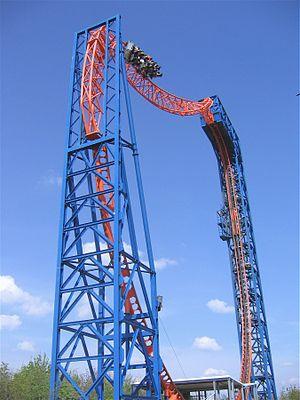
Hong Kong Disneyland
SkyLoop est un modèle de montagnes russes en métal conçu et fabriqué par l'entreprise allemande Maurer Söhne. Le premier modèle à avoir été ouvert fut Sky Wheel à Skyline Park en 2005. Son ouverture était prévue en 2004, mais les travaux plus longs que prévu pour ce prototype ne permirent pas l'ouverture dans les temps. De type XT 150, le catalogue du constructeur a ensuite développé des variantes dont le XT 450 et des modèles custom.